Torodbe

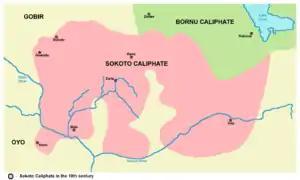
Sokoto Caliphate in the 19th century

The Torodbe influenced the Fulbe of the Futa Jallon, their kinsmen, in embracing a more militant form of Islam.